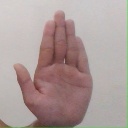
अक्षर: ध